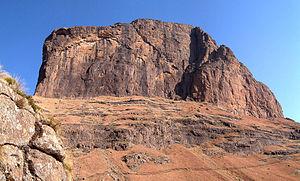
Le Royal Natal National Park est un parc national qui s'étend sur 81 kilomètres carrés, il est situé dans la province du KwaZulu-Natal en Afrique du Sud et fait partie du site du patrimoine mondial du parc uKhahlamba Drakensberg.